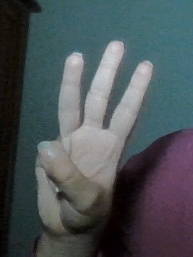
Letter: thaa